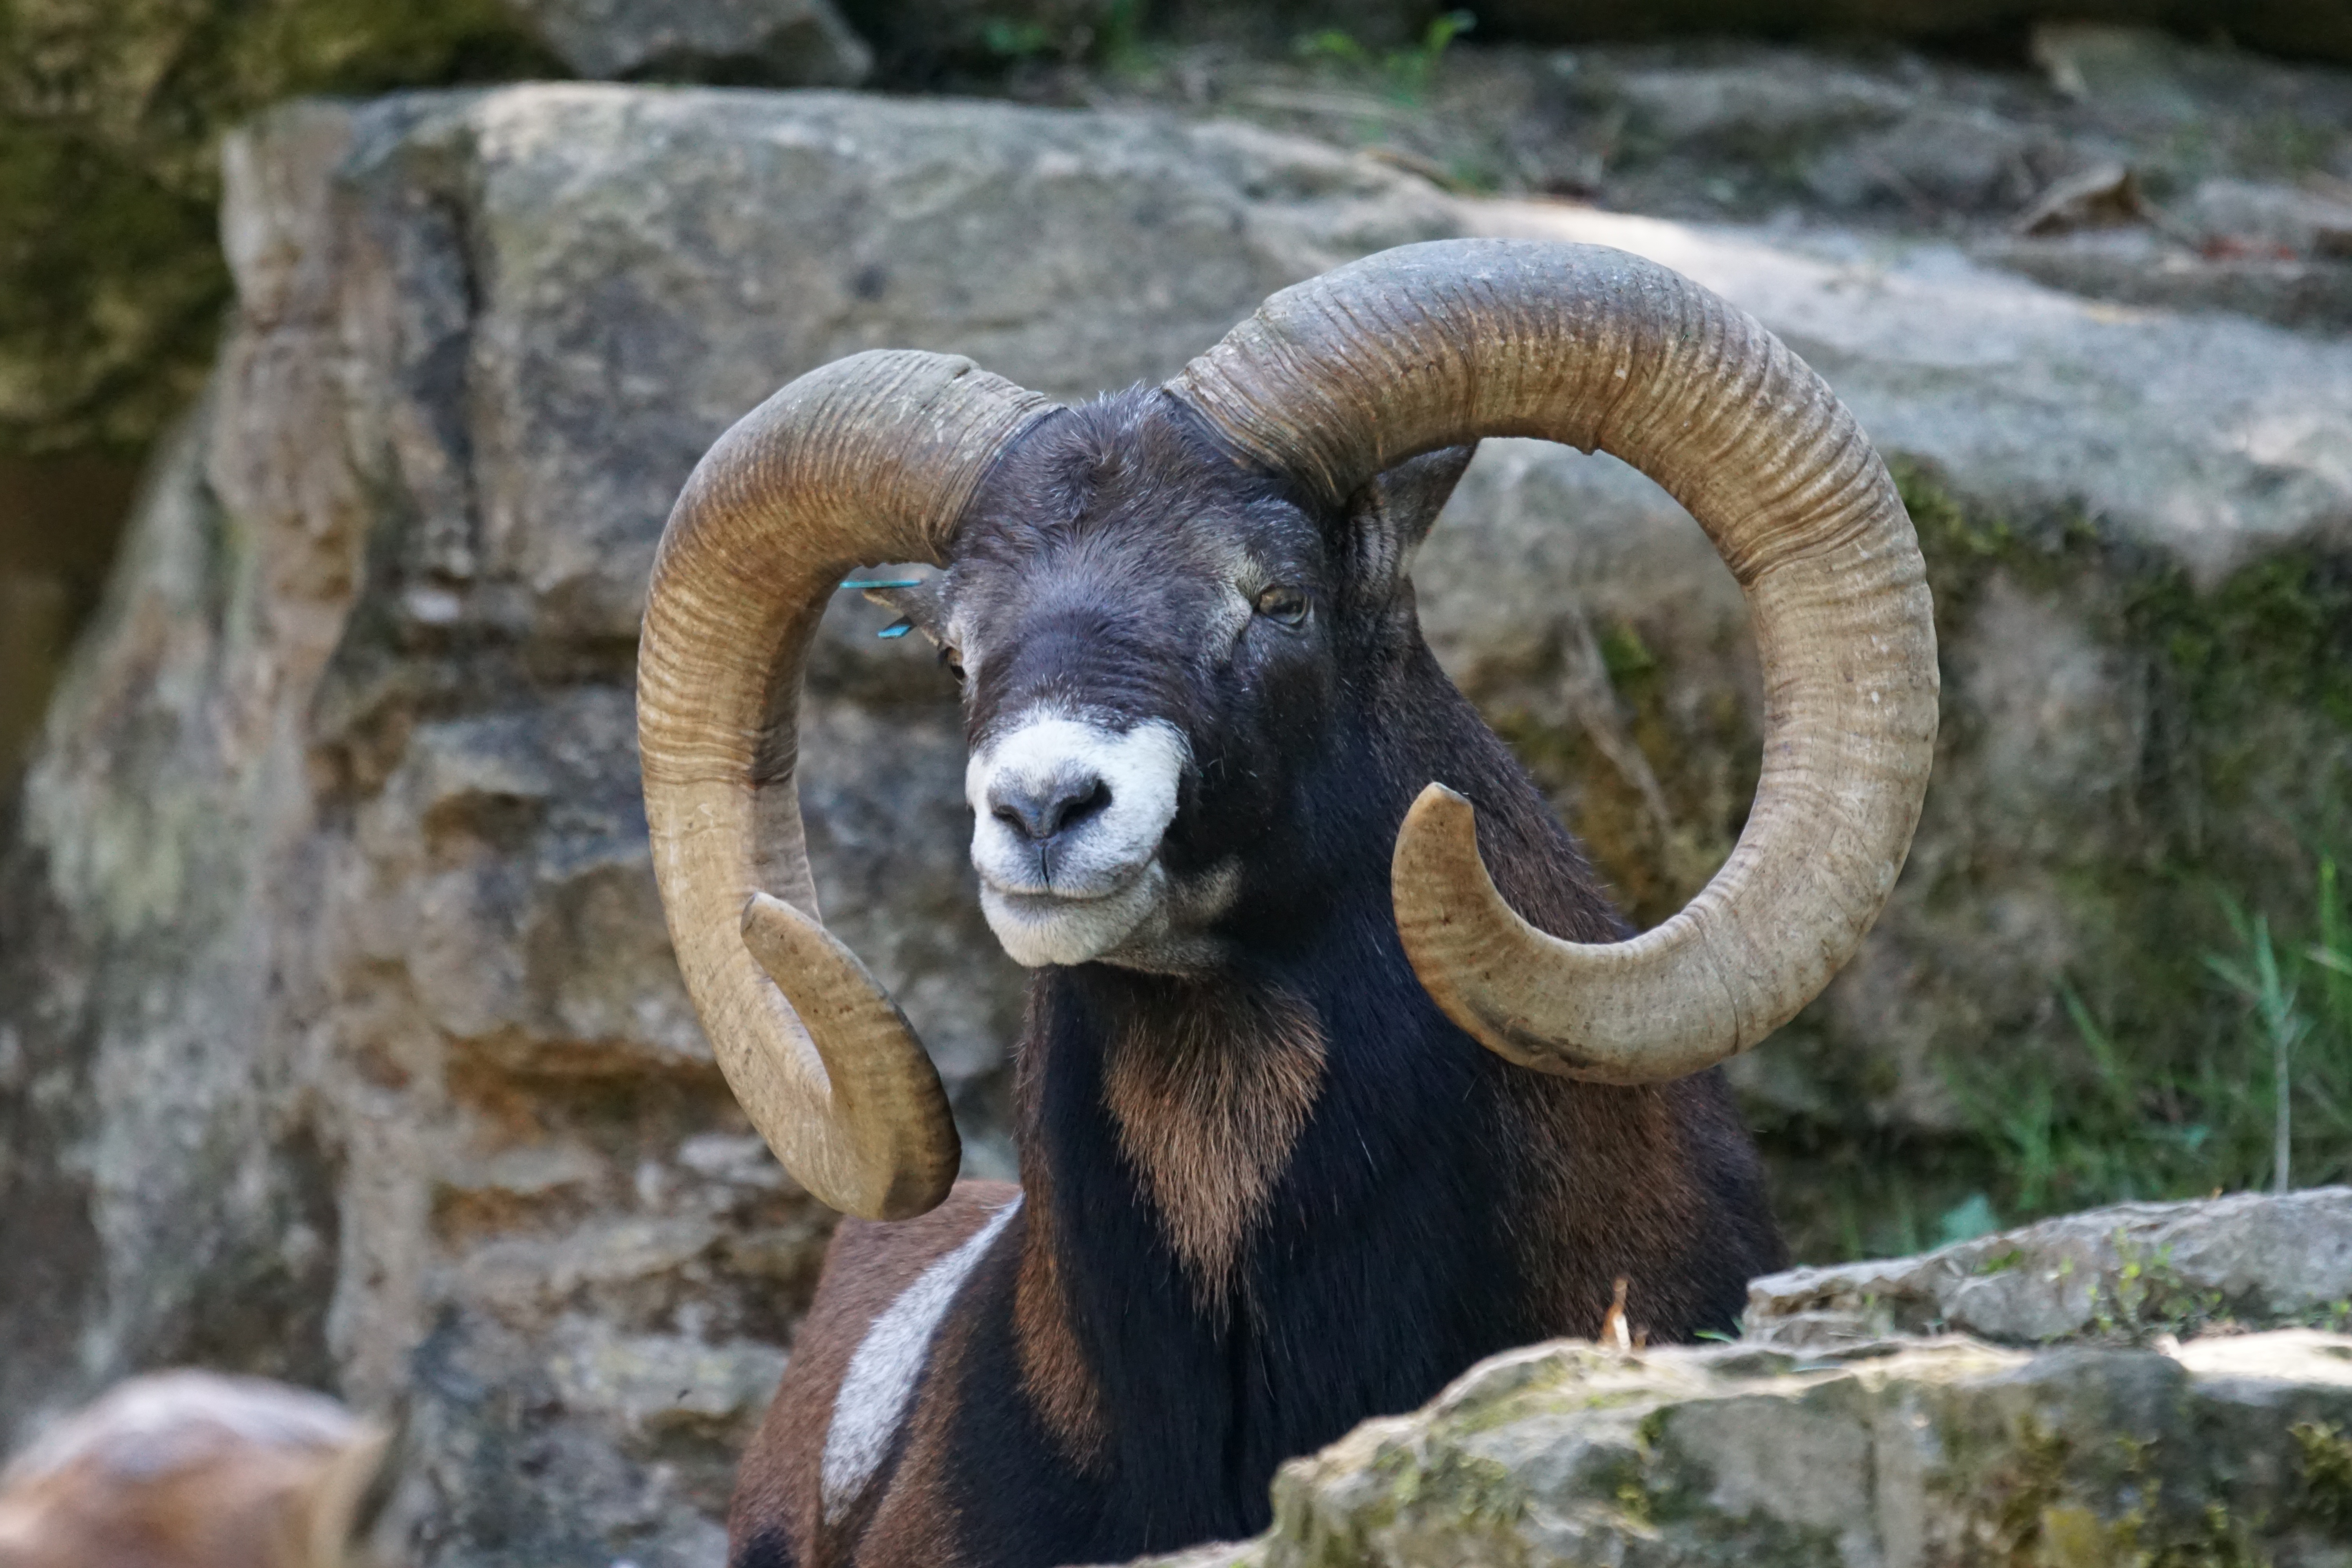
wildlife, zoo, horn, sheep, mammal, climber, fauna, mountains, vertebrate, sheeps, bighorn, mouflon, barbary sheep, argali